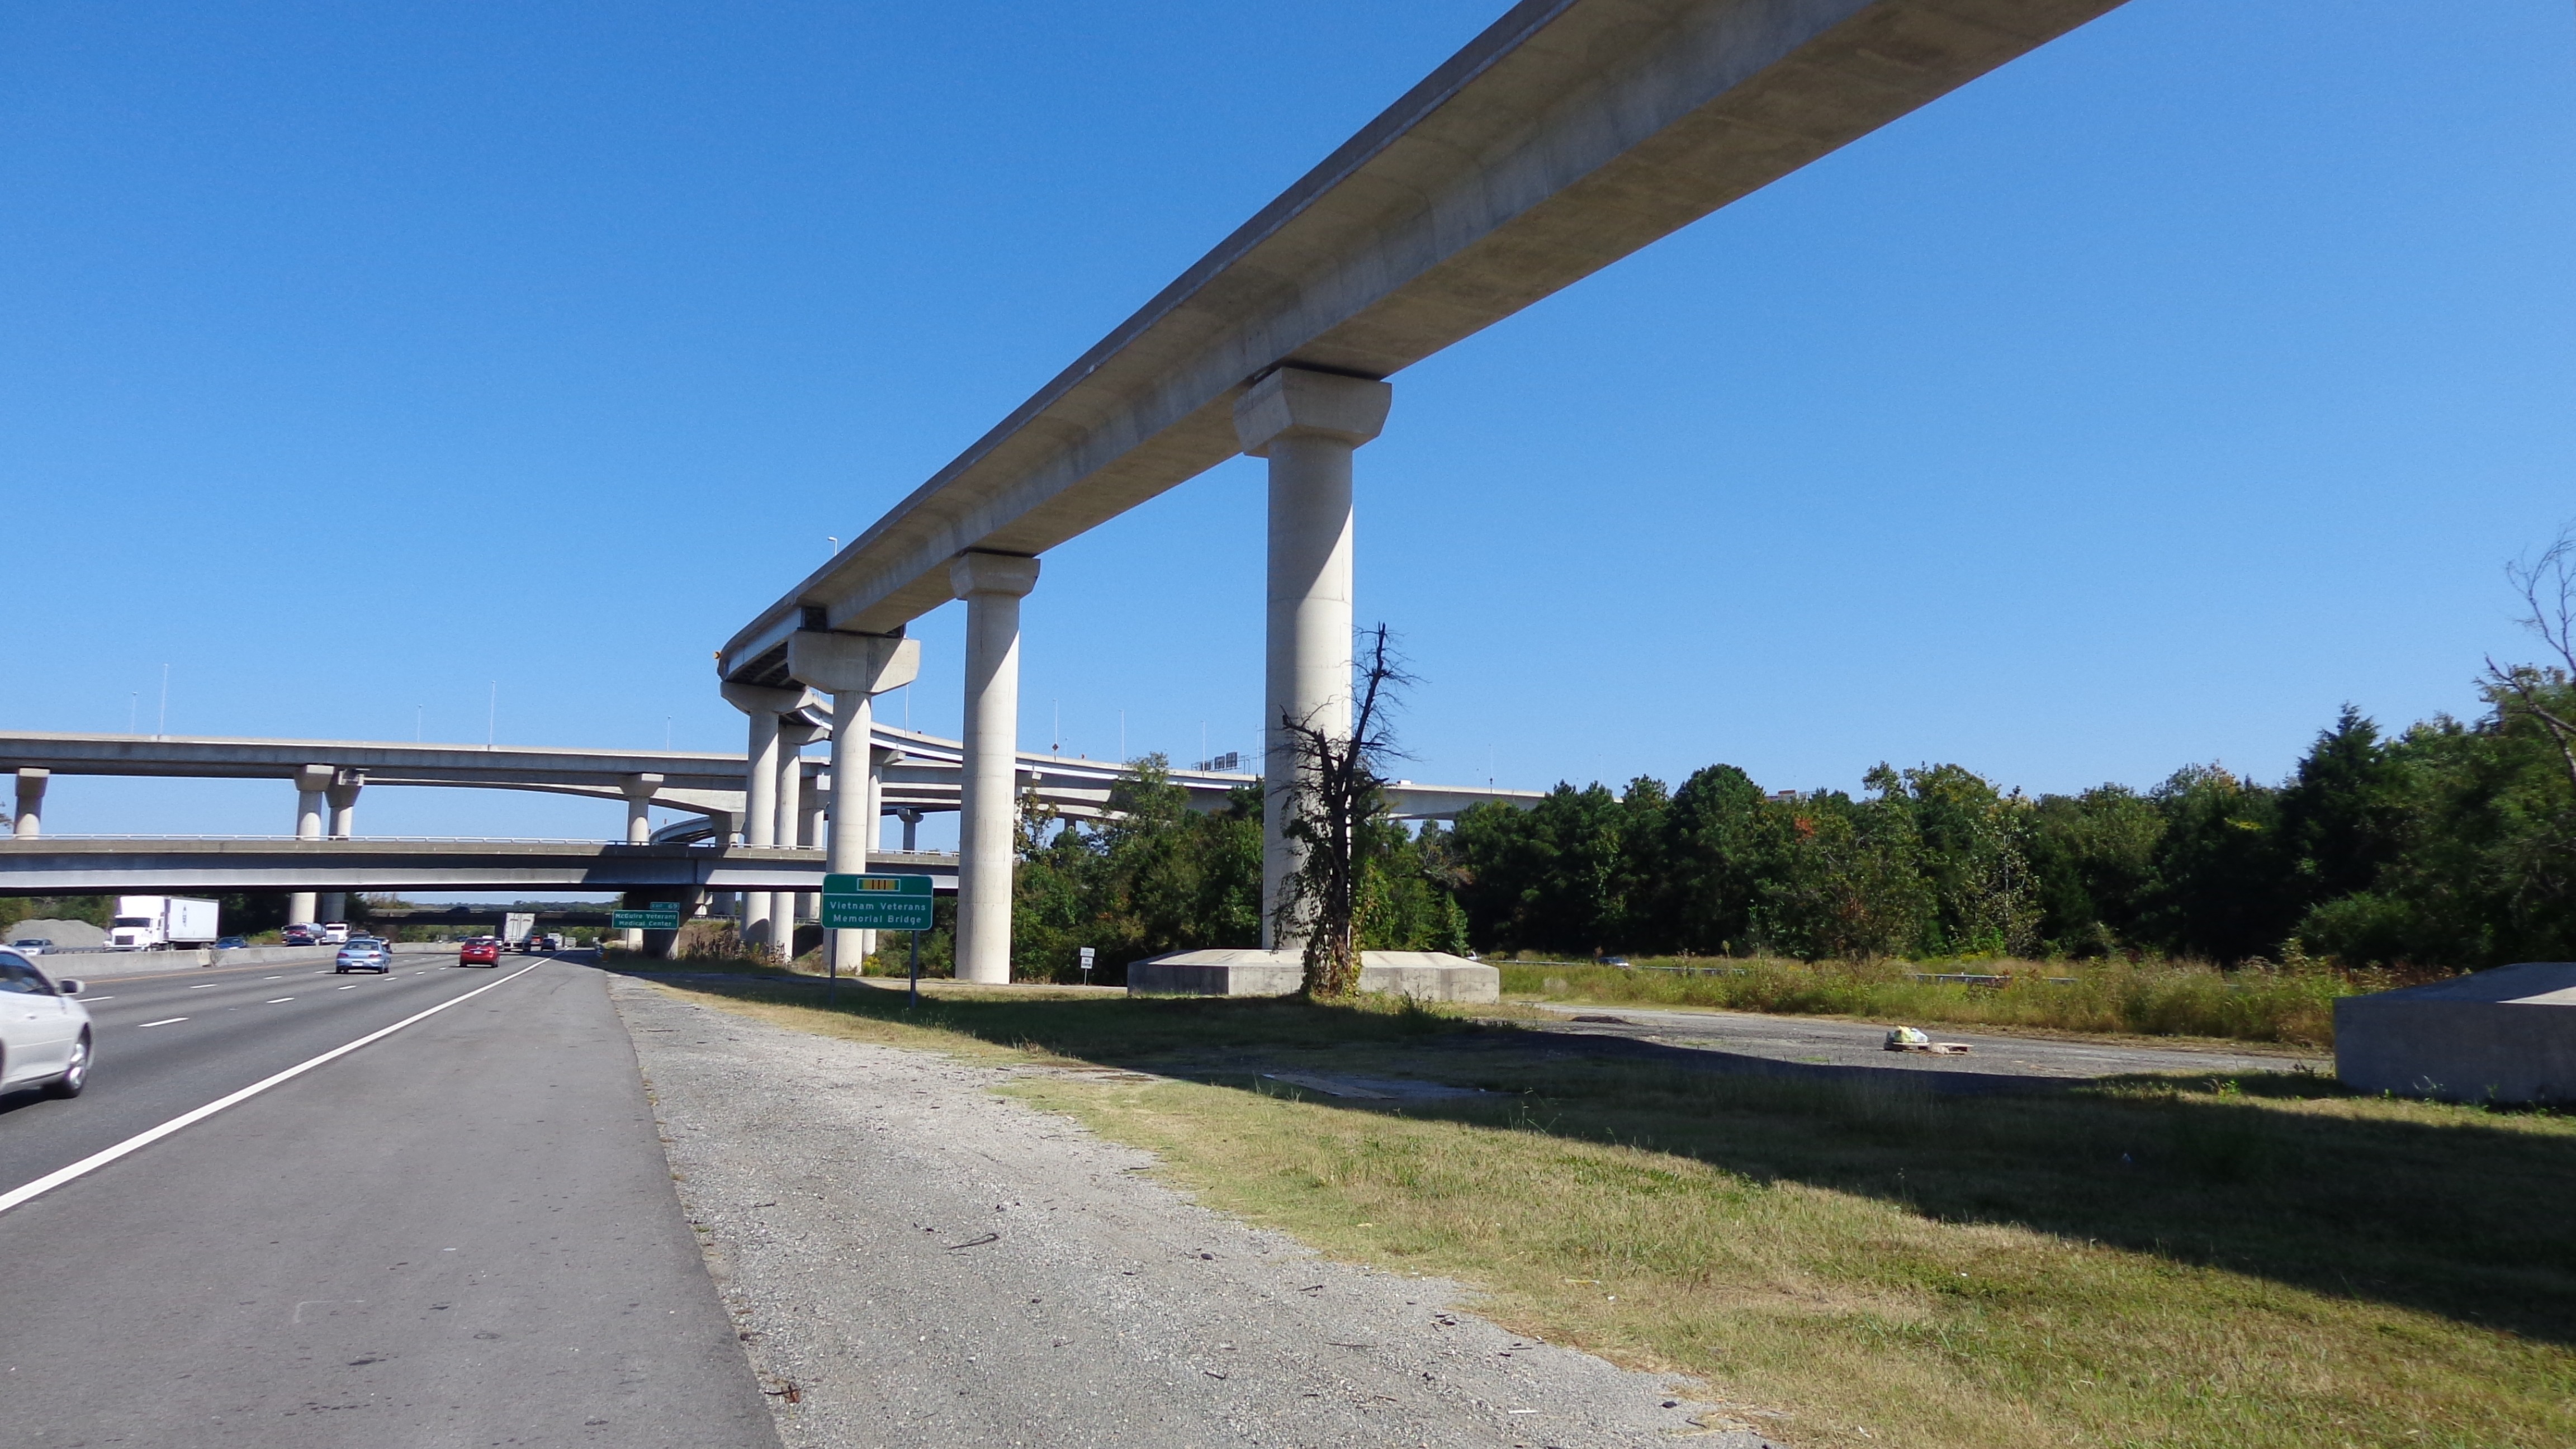
landscape, sky, road, bridge, skyline, highway, overpass, asphalt, summer, trees, outside, clouds, roadway, cars, interstate, virginia, real estate